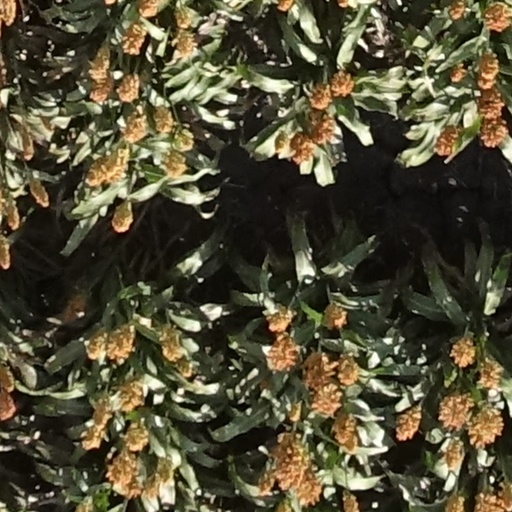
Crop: sorghum